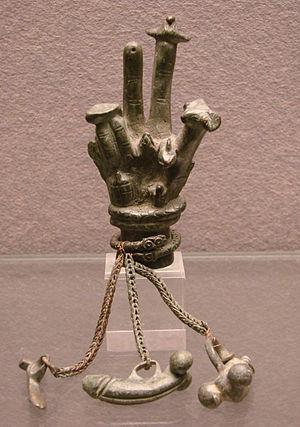
L'Histoire d'Amiens commence au Paléolithique selon les vestiges archéologiques mis au jour depuis le XIXᵉ siècle qui démontrent que, le site de double confluence où s'est construit Amiens était occupé par l'homme, il y a 500 000 ans. Mais c'est Jules César qui nomma pour la première fois le lieu dans La Guerre des Gaules. Au Iᵉʳ siècle, les Romains fondèrent la ville de Samarobriva qui devint Amiens au IVᵉ siècle. La ville se développa au Moyen Âge et à l'époque moderne grâce à son activité textile. L'arrivée du chemin de fer au XIXᵉ siècle raffermit sa position de ville du textile. La Seconde Guerre mondiale devait la mutiler sévèrement. La reconstruction des années 1950 permit un accroissement et une diversification de ses activités.
Samarobriva est le nom de la ville d'Amiens à l'époque gallo-romaine. À la suite des destructions de la Seconde Guerre mondiale, des fouilles archéologiques furent entreprises dans le centre ville et de nombreux vestiges de la ville romaine furent mis au jour avant de procéder à la reconstruction de la ville. Samarobriva est, de ce fait, l'une des cités antiques les mieux connues de la Gaule belgique.